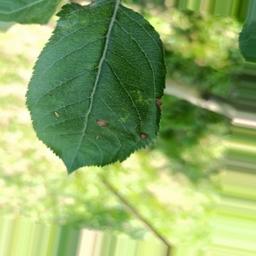
Label: Alternaria